Larry Cox (Amnesty International)

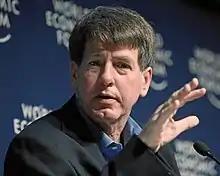
Larry Cox at the World Economic Forum annual meeting in Davos, 2010

Larry Cox (born 1945) is the former executive director of Amnesty International USA (AIUSA).